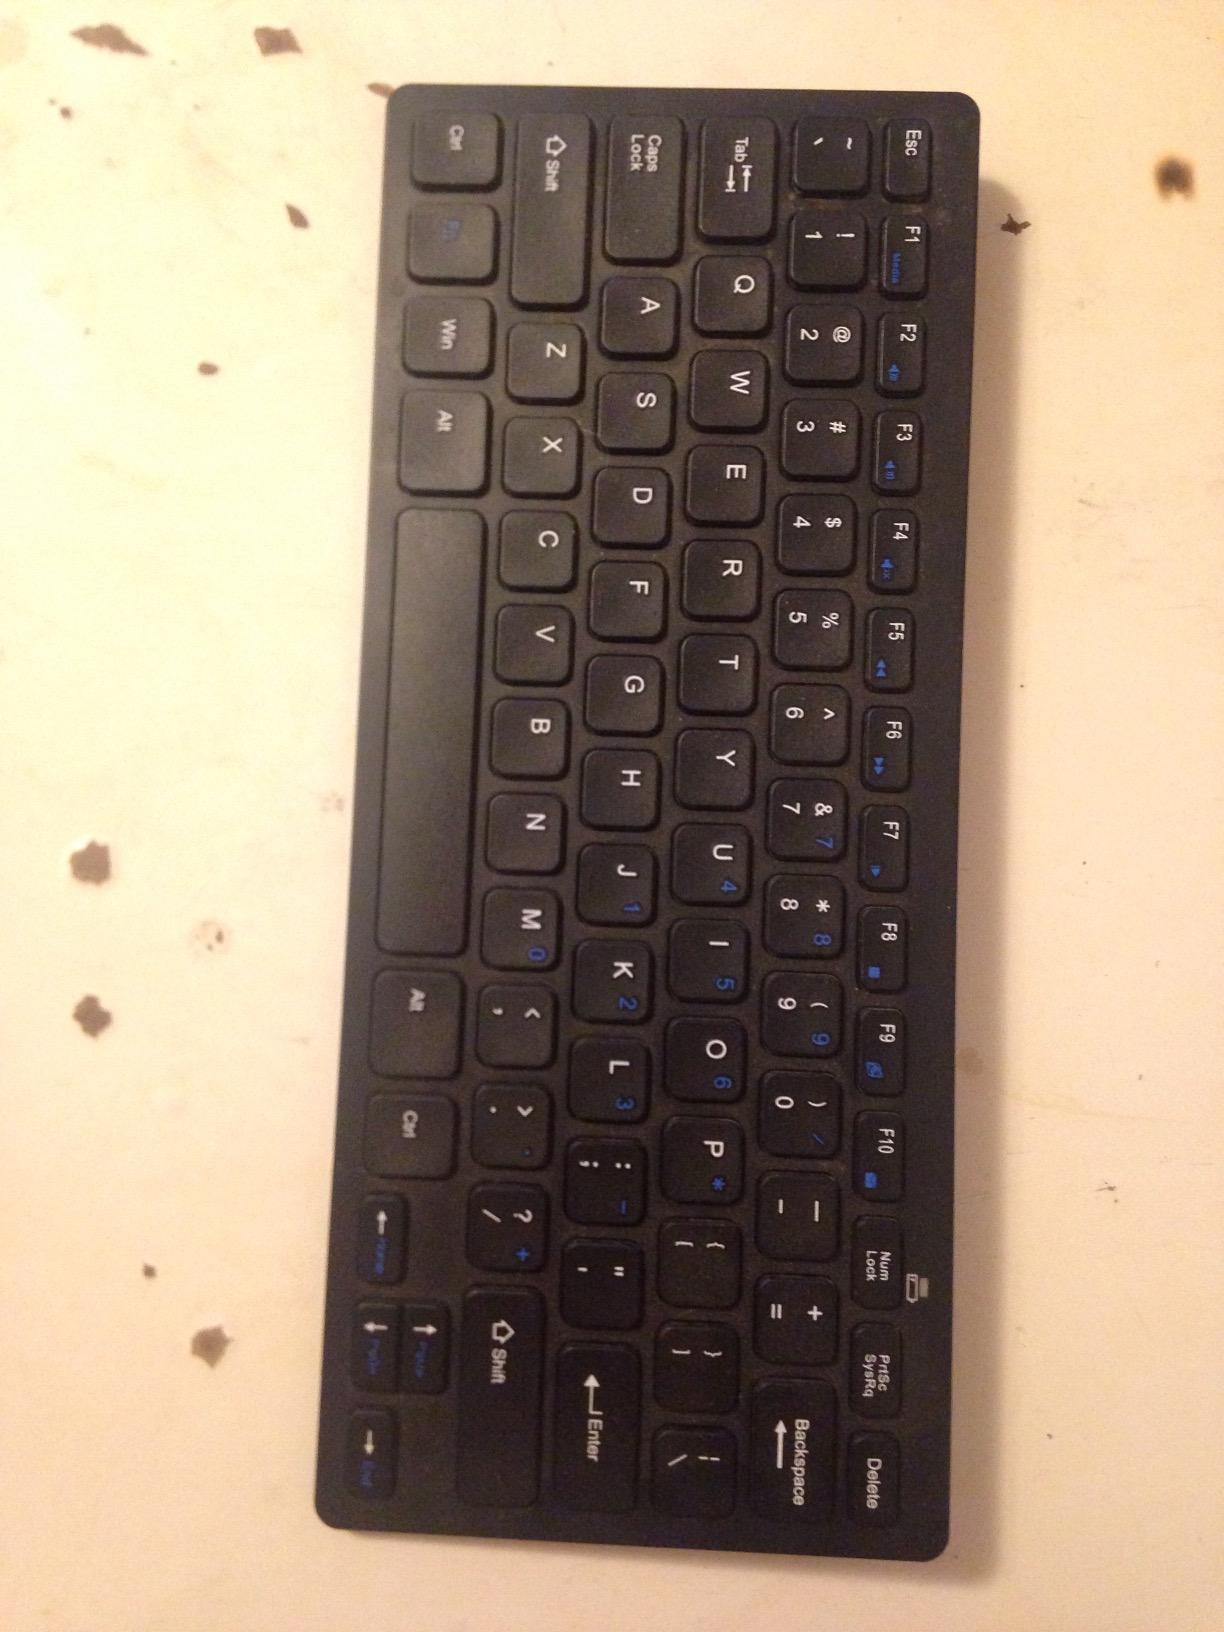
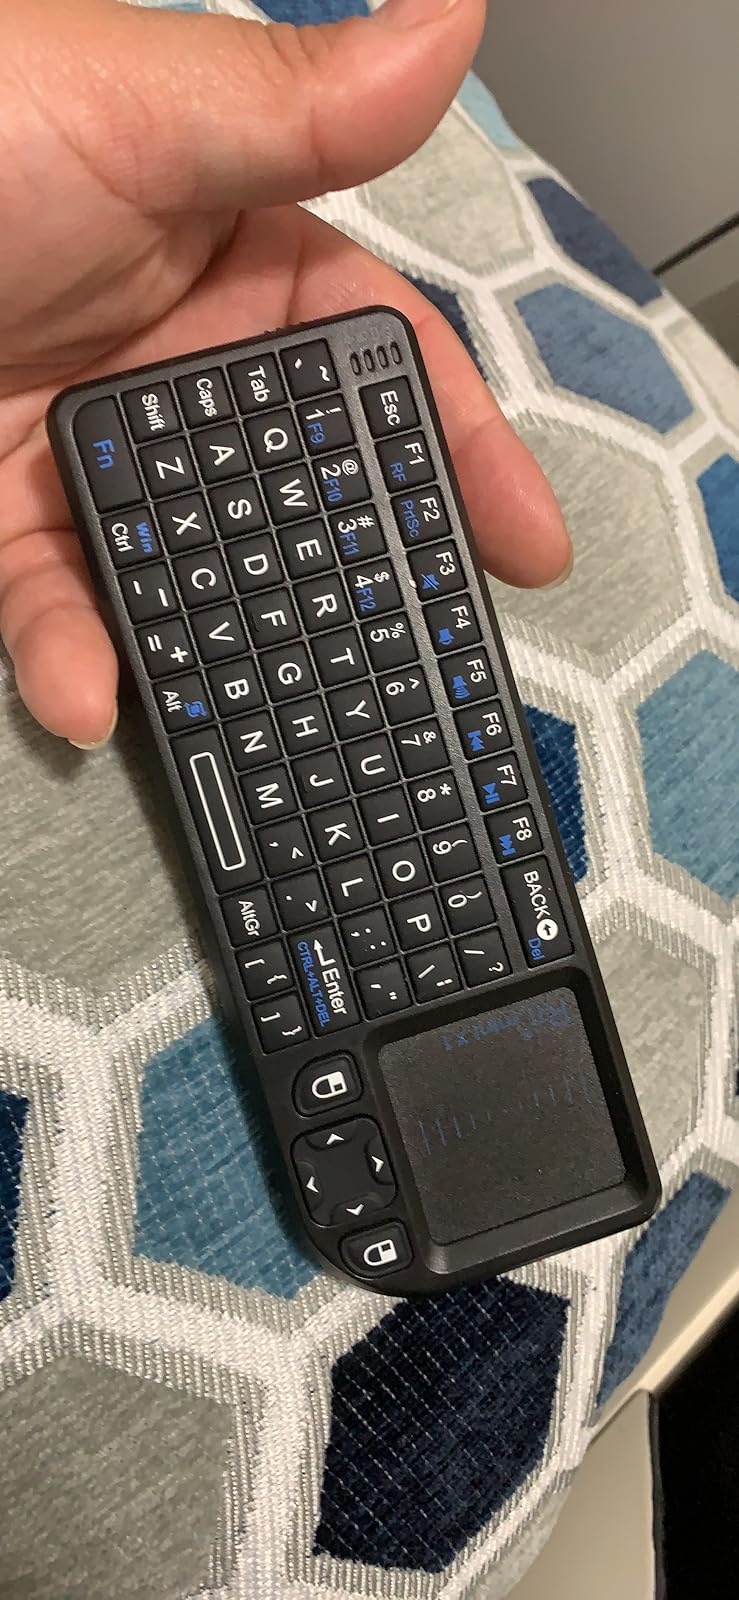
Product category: keyboard
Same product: no